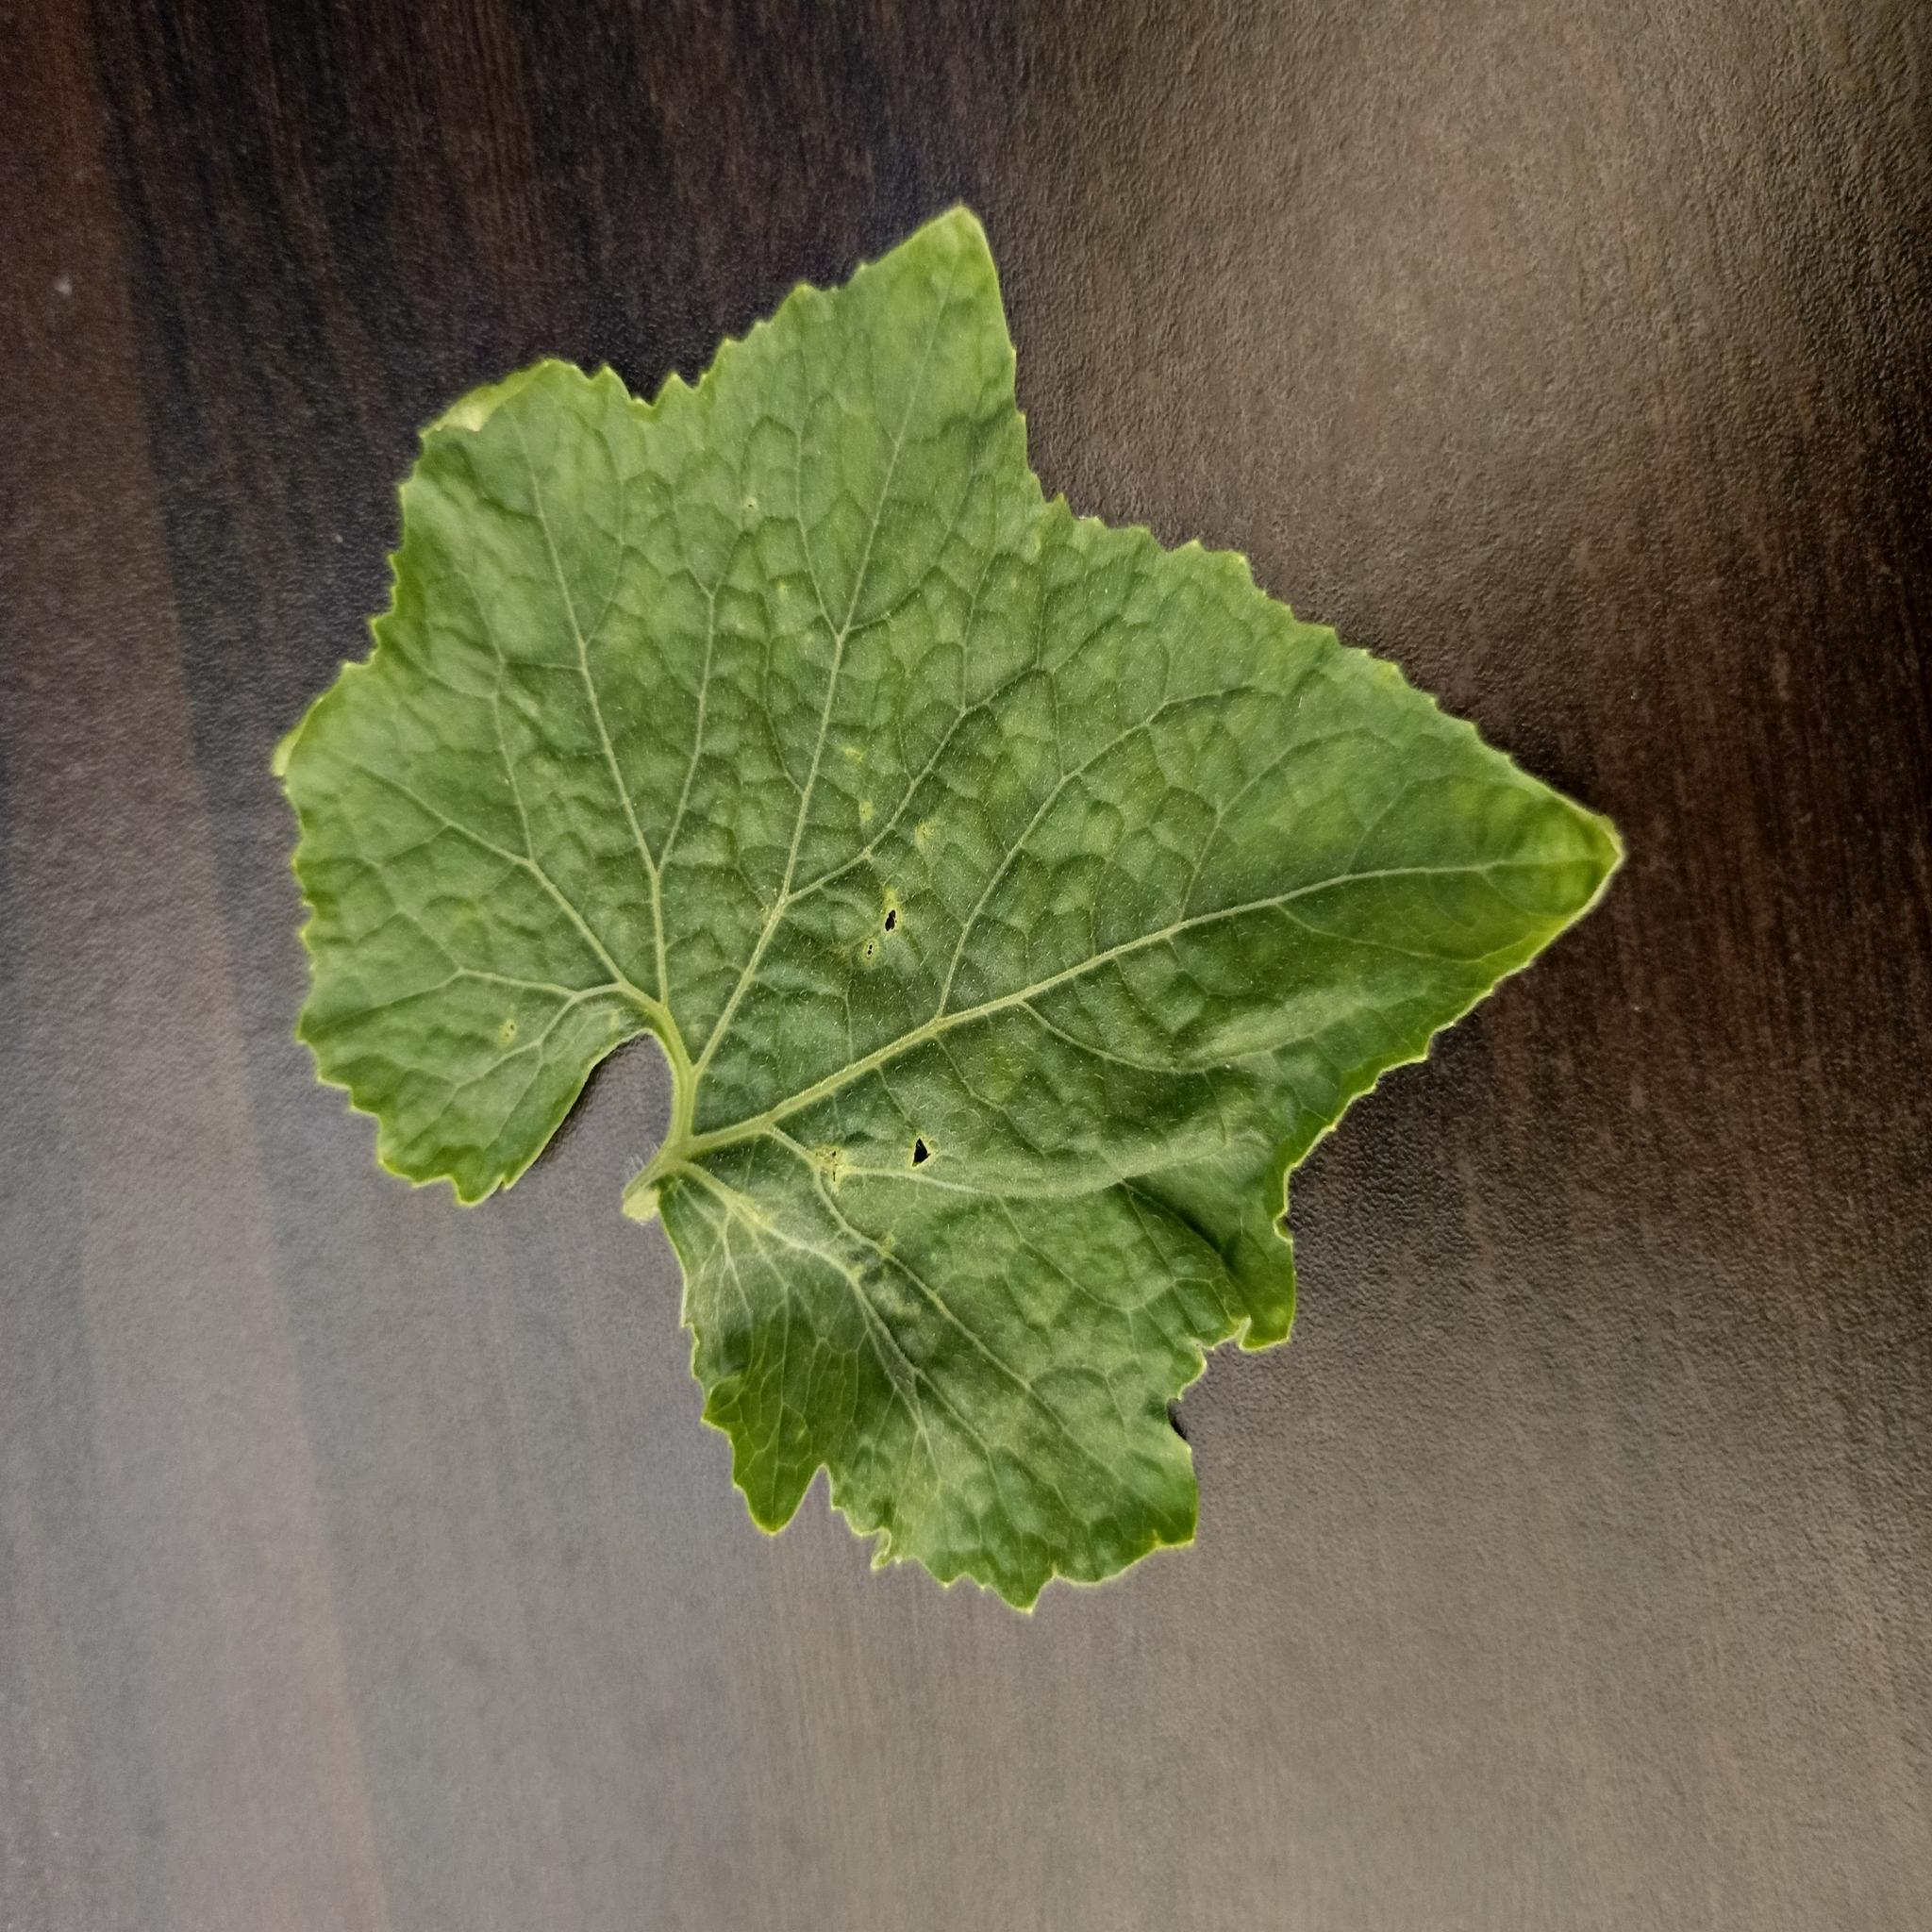
Label: Leaf curl